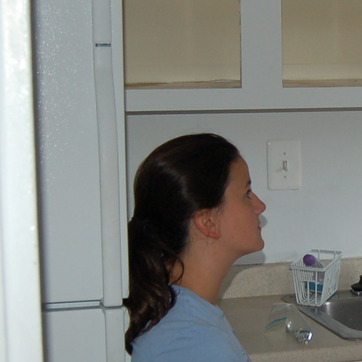
Material: hair